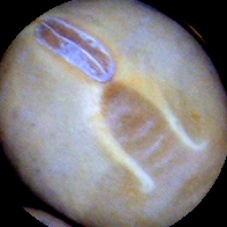
Label: Intact